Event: Nepal Earthquake
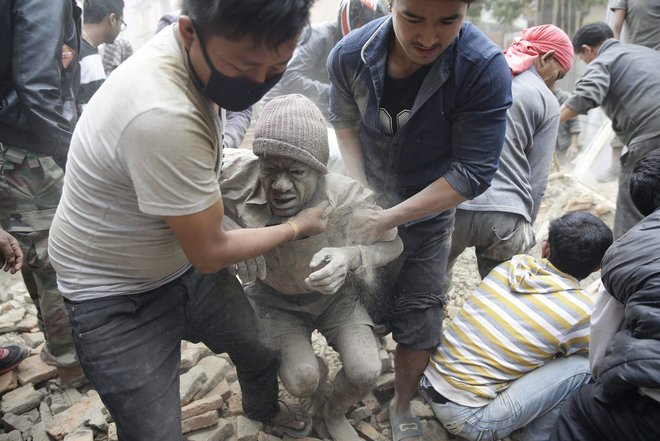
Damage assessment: damage